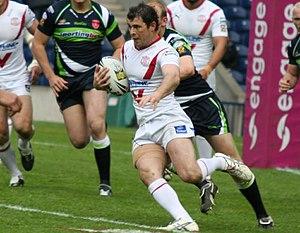
Paul Wellens, né le 27 février 1980 à St Helens, est un joueur de rugby à XIII anglais évoluant au poste d'arrière dans les années 1990 et 2000. Il a été sélectionné en sélection anglaise et sélection britannique, participant avec la première à la coupe du monde 2000 et 2008. En club, il a effectué toute sa carrière au St Helens RLFC avant lequel il a fait ses débuts en 1998.